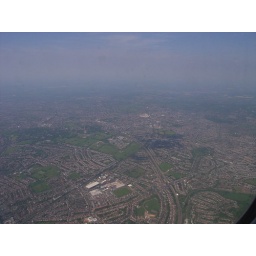
As seen flying in a plane somewhere over London